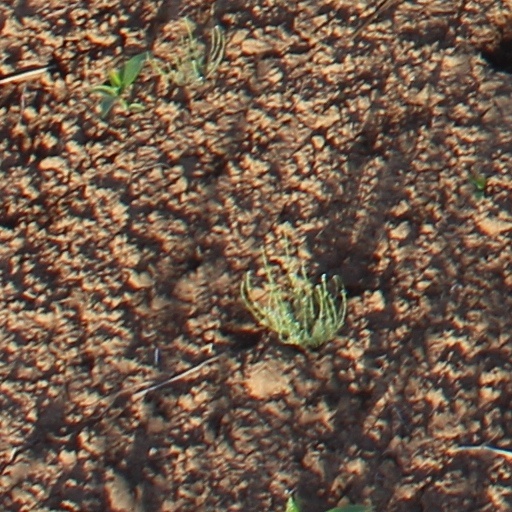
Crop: wheat